O. A. Hankner

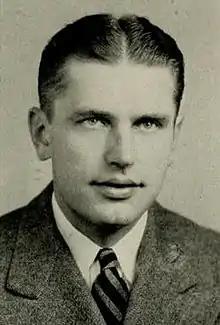
Hankner pictured in "The Tecoan 1940", ECU yearbook

Oscar August Hankner (June 18, 1908 – October 3, 1946) was an American football and basketball coach. He served as the head football coach at Eureka College in Eureka, Illinois in 1938 and at East Carolina Teachers College—now known as East Carolina University–in 1939, compiling a career college football coaching record 1–14. He was also the head basketball coach at Eureka from 1937 to 1939, tallying a mark of 13–18.